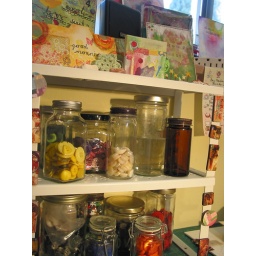
I love all the colors of buttons so I had to organize them in clear glass containers to enjoy them.